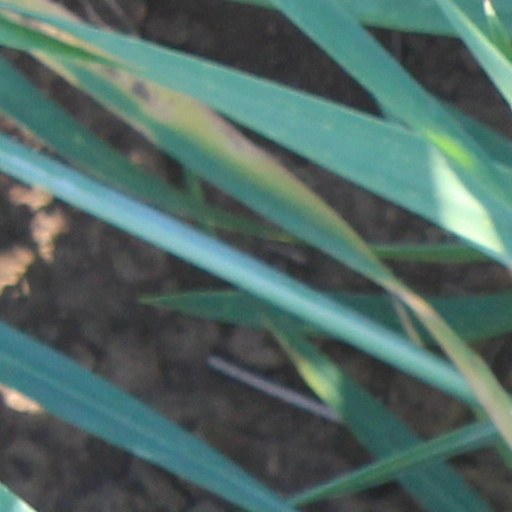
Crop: wheat